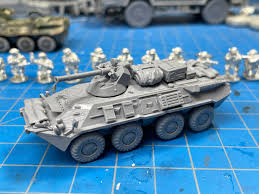
Label: BTR-80